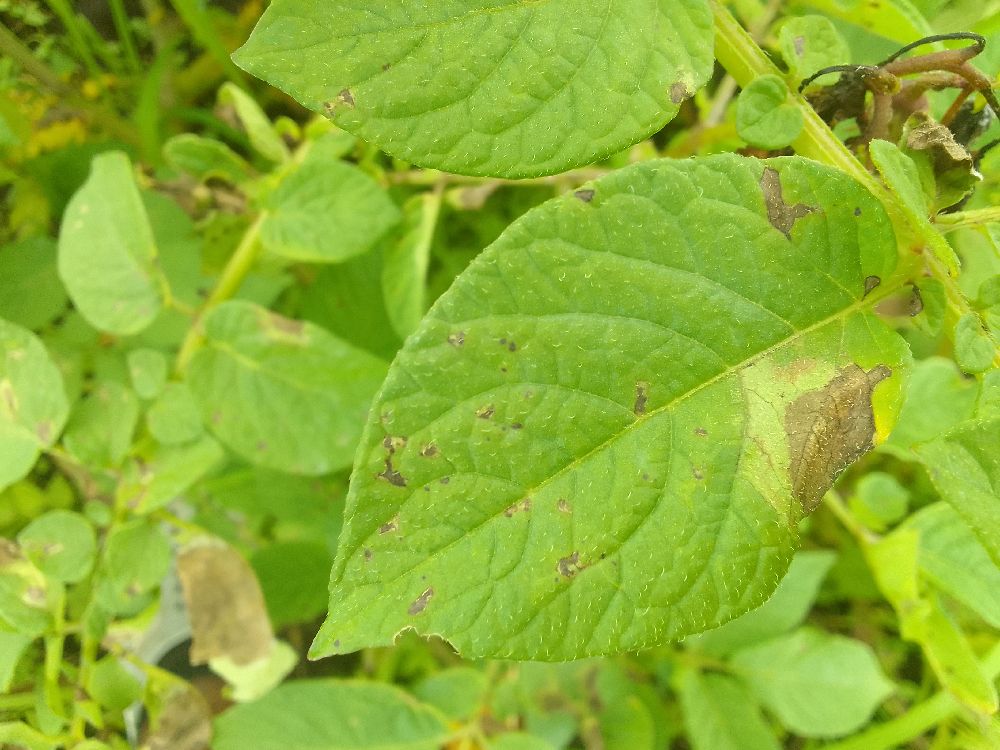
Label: Late blight